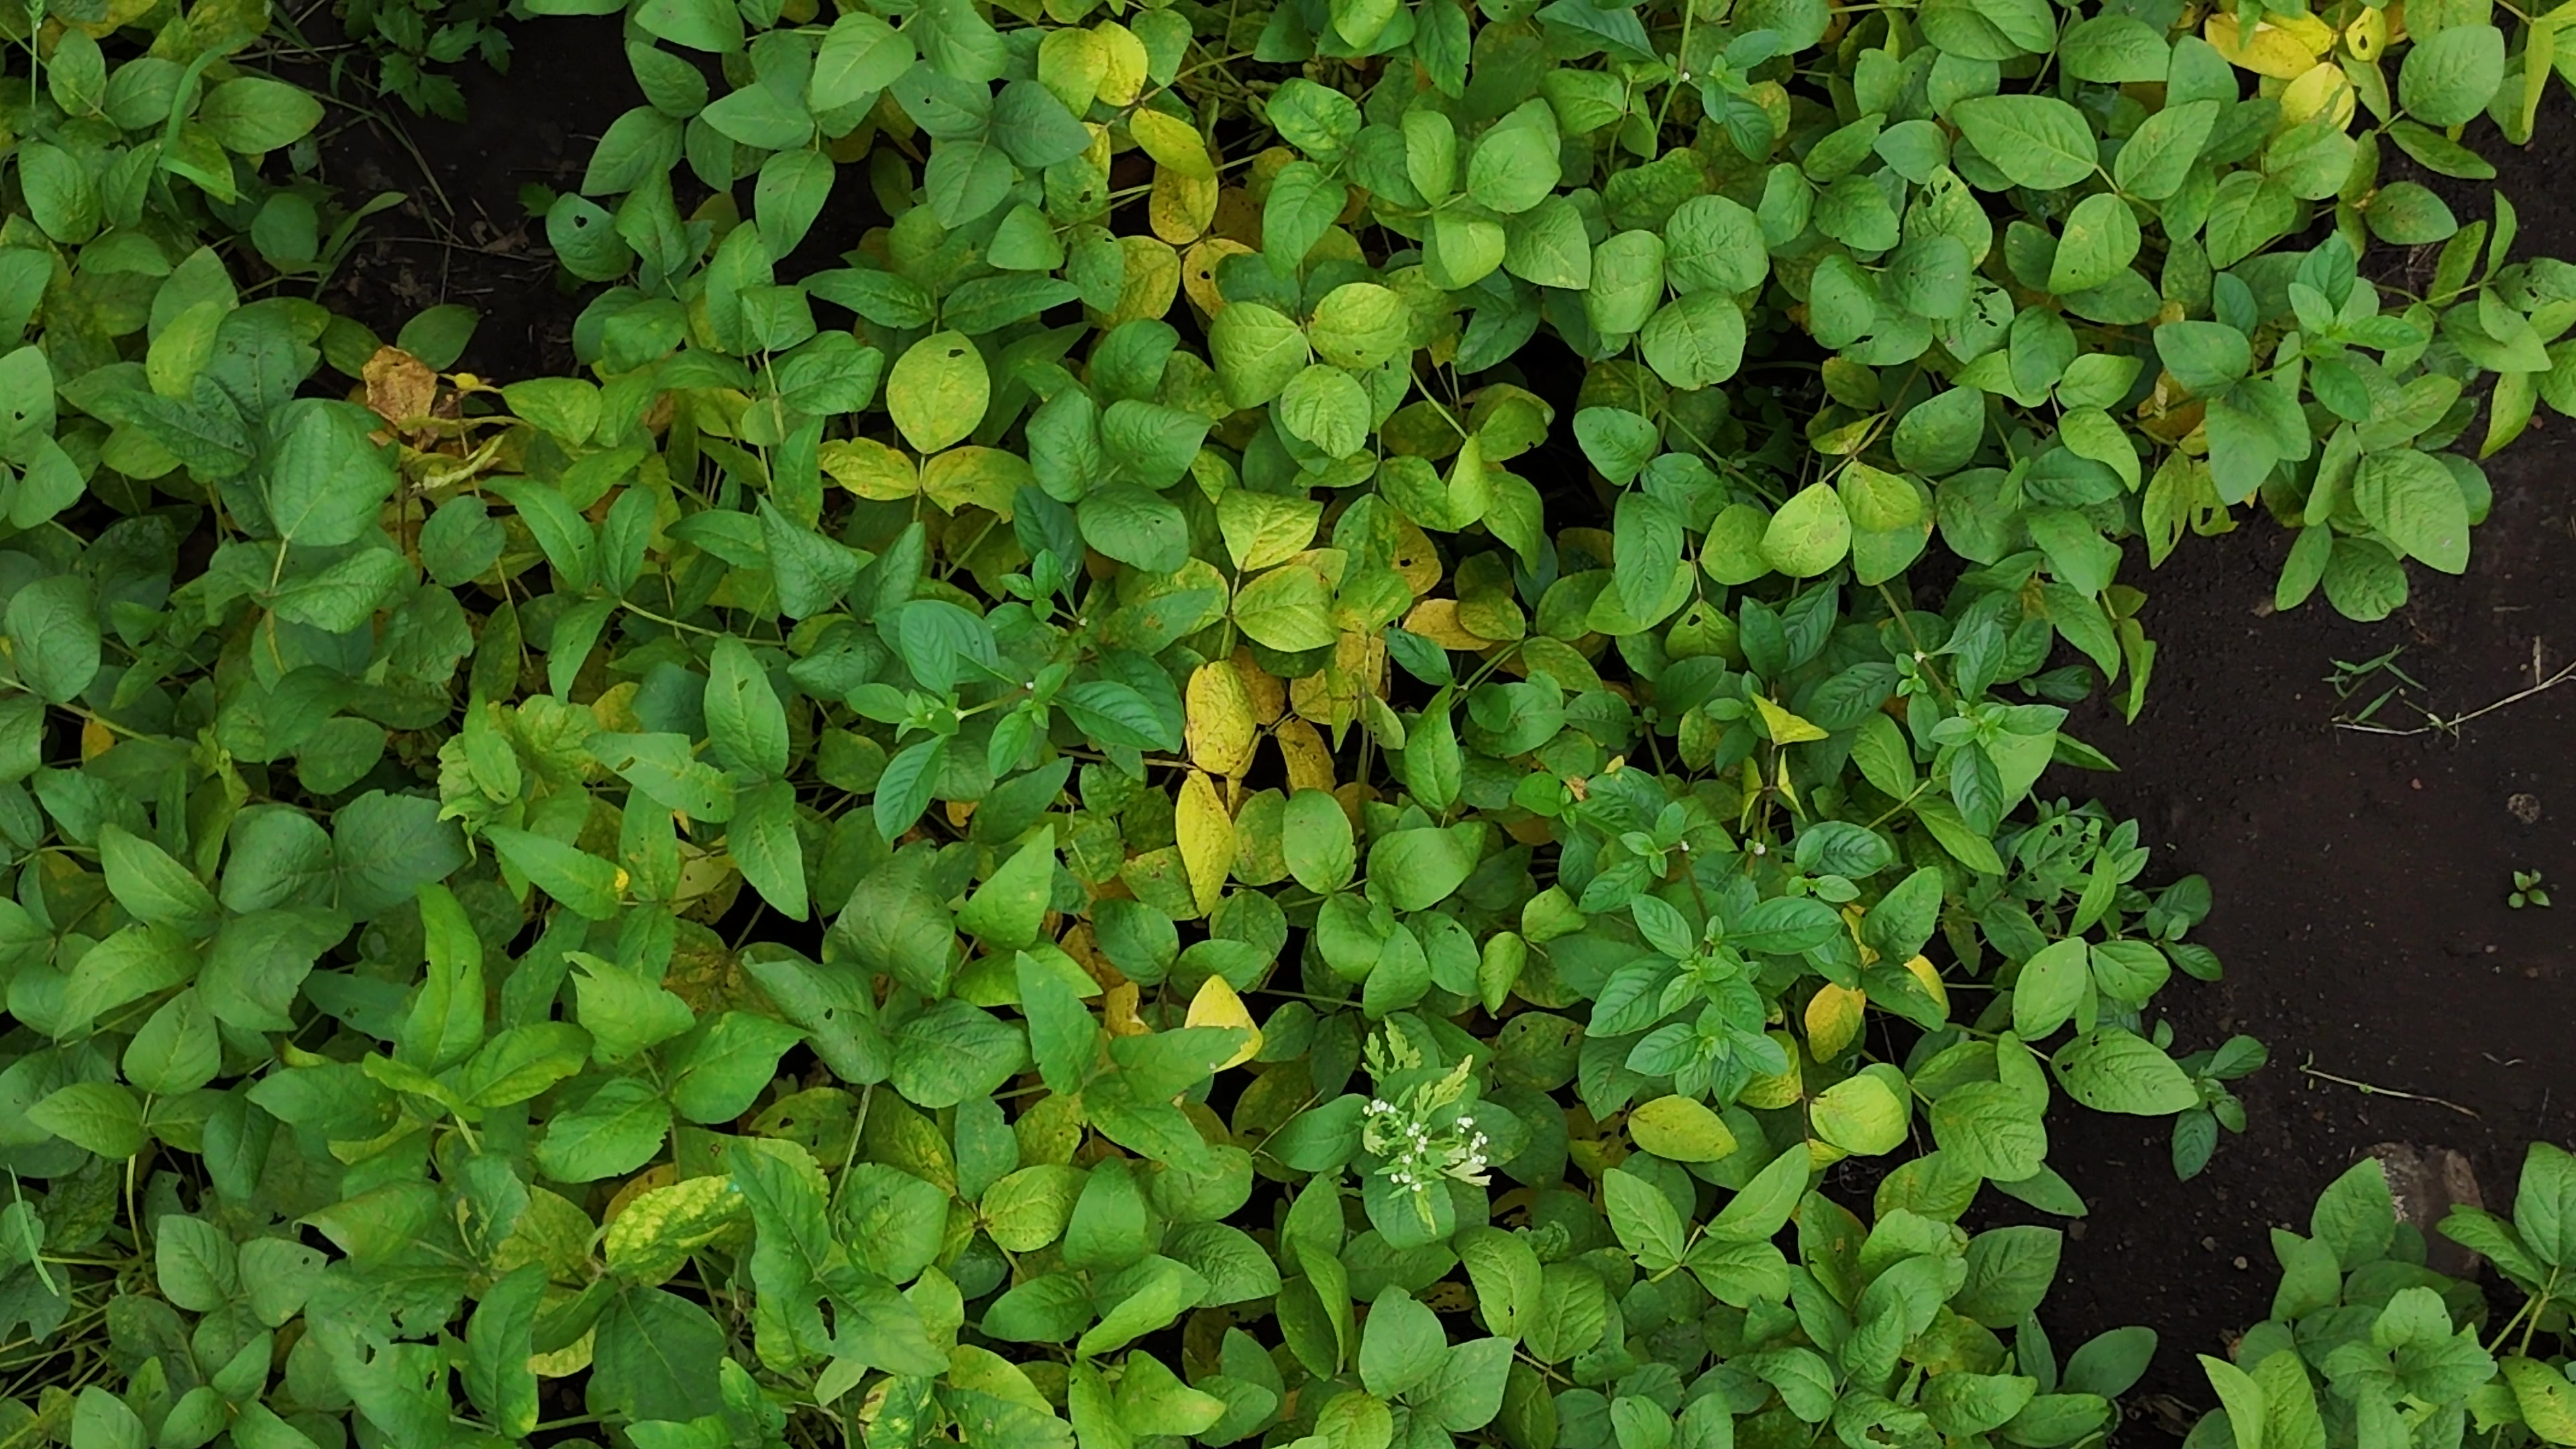
Label: Mosaic